V. Vaithilingam

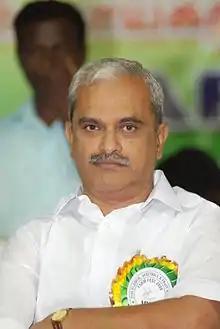
V. Vaithilingam at 27th Flower, Vegetable and Fruit Show, Pondicherry

V. Vaithilingam (born 5 October 1950) is an Indian politician belonging to the Indian National Congress, who currently represents Puducherry in the Lok Sabha. He held the position as 11th Chief Minister of Pondicherry from 1991 to 1996 and 16th Chief Minister of Puducherry again from 2008 to 2011. He is a senior legislator serving eight consecutive terms.